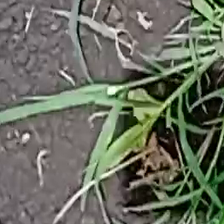
Weed species: Digitaria_SP_(Digitaria Sanguinalis )